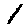
Label: 1